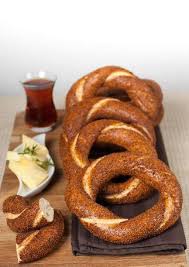
Yemek: simit